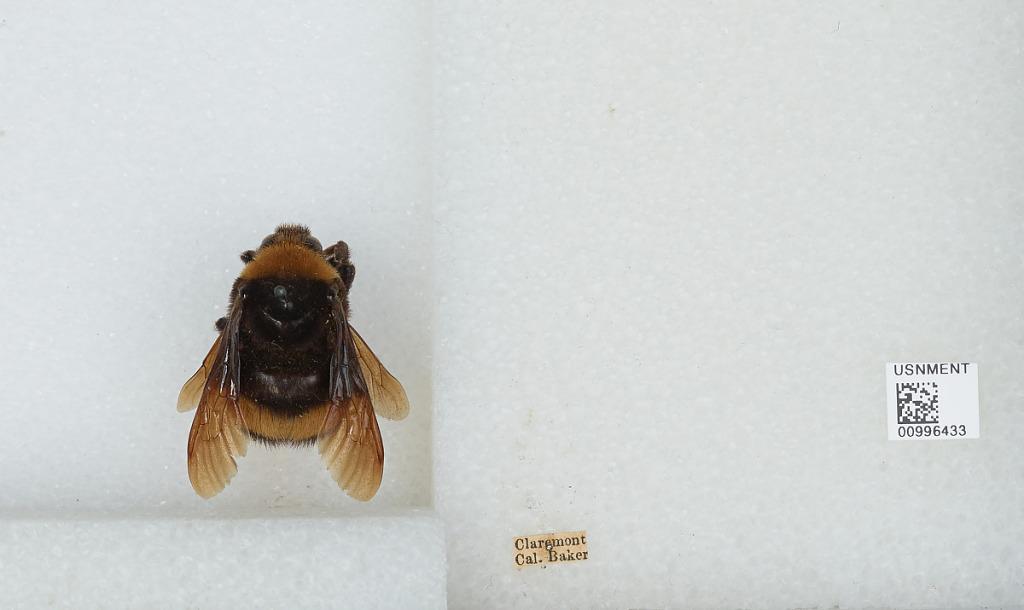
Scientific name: Bombus (Crotchiibombus) crotchii Cresson
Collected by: Baker
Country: United States
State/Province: California
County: Los Angeles
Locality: Claremont
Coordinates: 34.11, -117.72